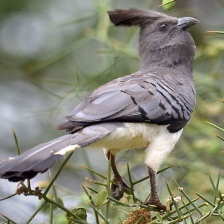
Species: GO AWAY BIRD
Scientific name: CORYTHAIXOIDES CONCOLOR